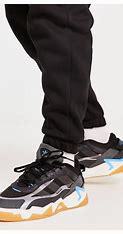
Brand: adidas
Model: originals Adidas Originals Niteball